Alexander Ultra

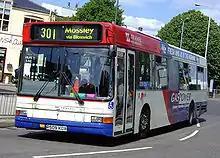
A Travel West Midlands CNG-powered Ultra in Walsall, June 2006

The Alexander Ultra ultimately did not sell well, however it received significant orders from a handful of operators in the UK and Ireland. The biggest customer of the Ultra were the Northern Ireland Transport Holding Company, who in what was the UK's biggest low floor bus order at the time, ordered 60 Ultras in July 1995, 50 of which were delivered to Citybus and the remaining 10 delivered to Ulsterbus for services in Derry. Two pre-production demonstrator examples were also acquired.